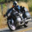
Label: motorcycle